Louis William Valentine DuBourg

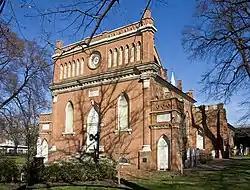
Brick facade of St. Mary's Seminary Chapel

That year, DuBourg founded and became the first president of a college for lay students at St. Mary's Seminary. Though DuBourg initially intended the school to be open for general education, Bishop Carroll required that admission be limited only to West Indian students, so as not to compete with Georgetown College. As a result, many Cubans who had met DuBourg during his time in Havana sent their sons to be educated at St. Mary's College. The Jesuits opposed the founding of St. Mary's College, and DuBourg offered to resolve the dispute by closing St. Mary's College and transferring its students and faculty to Georgetown; however, the Jesuits did not act on this proposal.